Laura Bayley

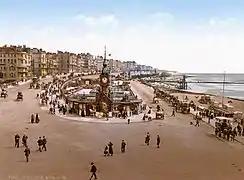
The Brighton Aquarium, where Bayley and her sisters performed in Victorian burlesques

Bayley was born on 4 February 1862 in the English seaside town of Ramsgate. She and her sisters Blanche, Florence, and Eva worked together as performers for J. D. Hunter's Theatre Company, which produced a "burlesque" extravaganza every year at the Brighton Aquarium. "The Brighton Society", in 1887, praised "the Misses Bayley … who, by their charming vocal selections added so considerably to the success of the burlesque "Brown and the Brahmins"".